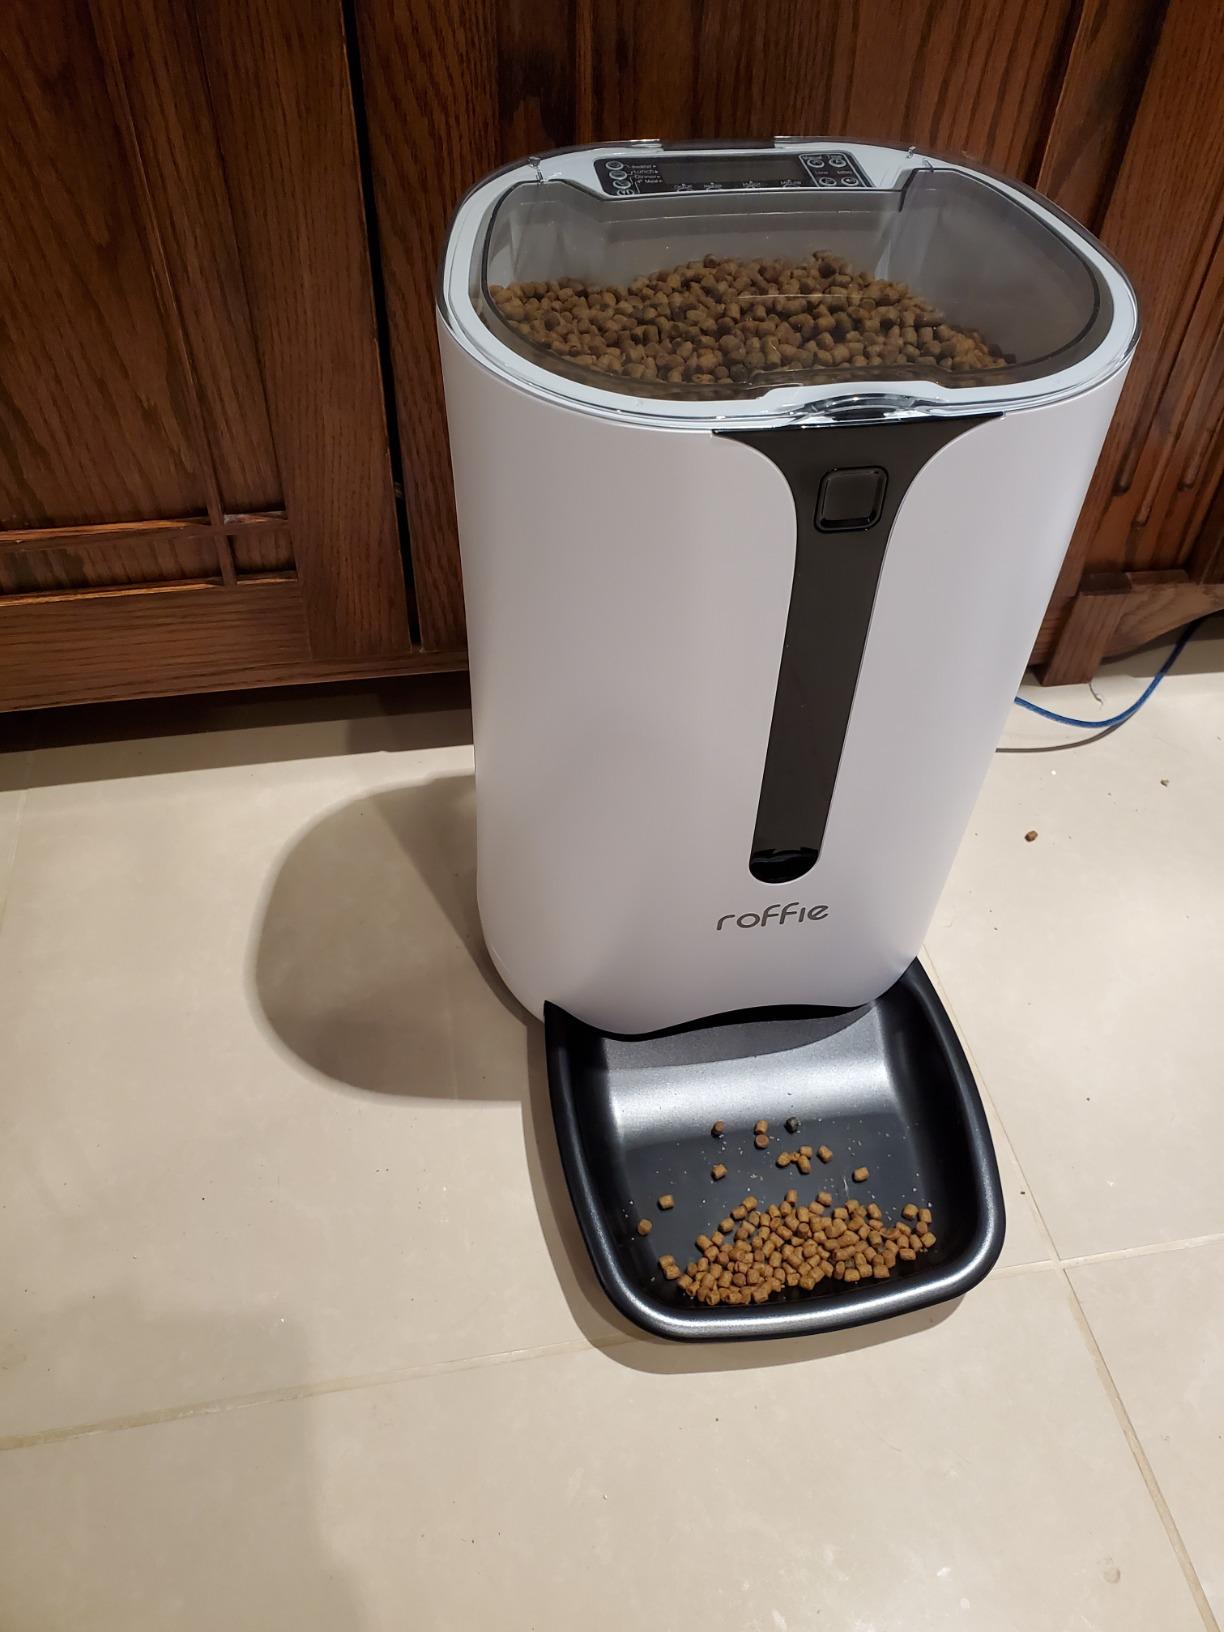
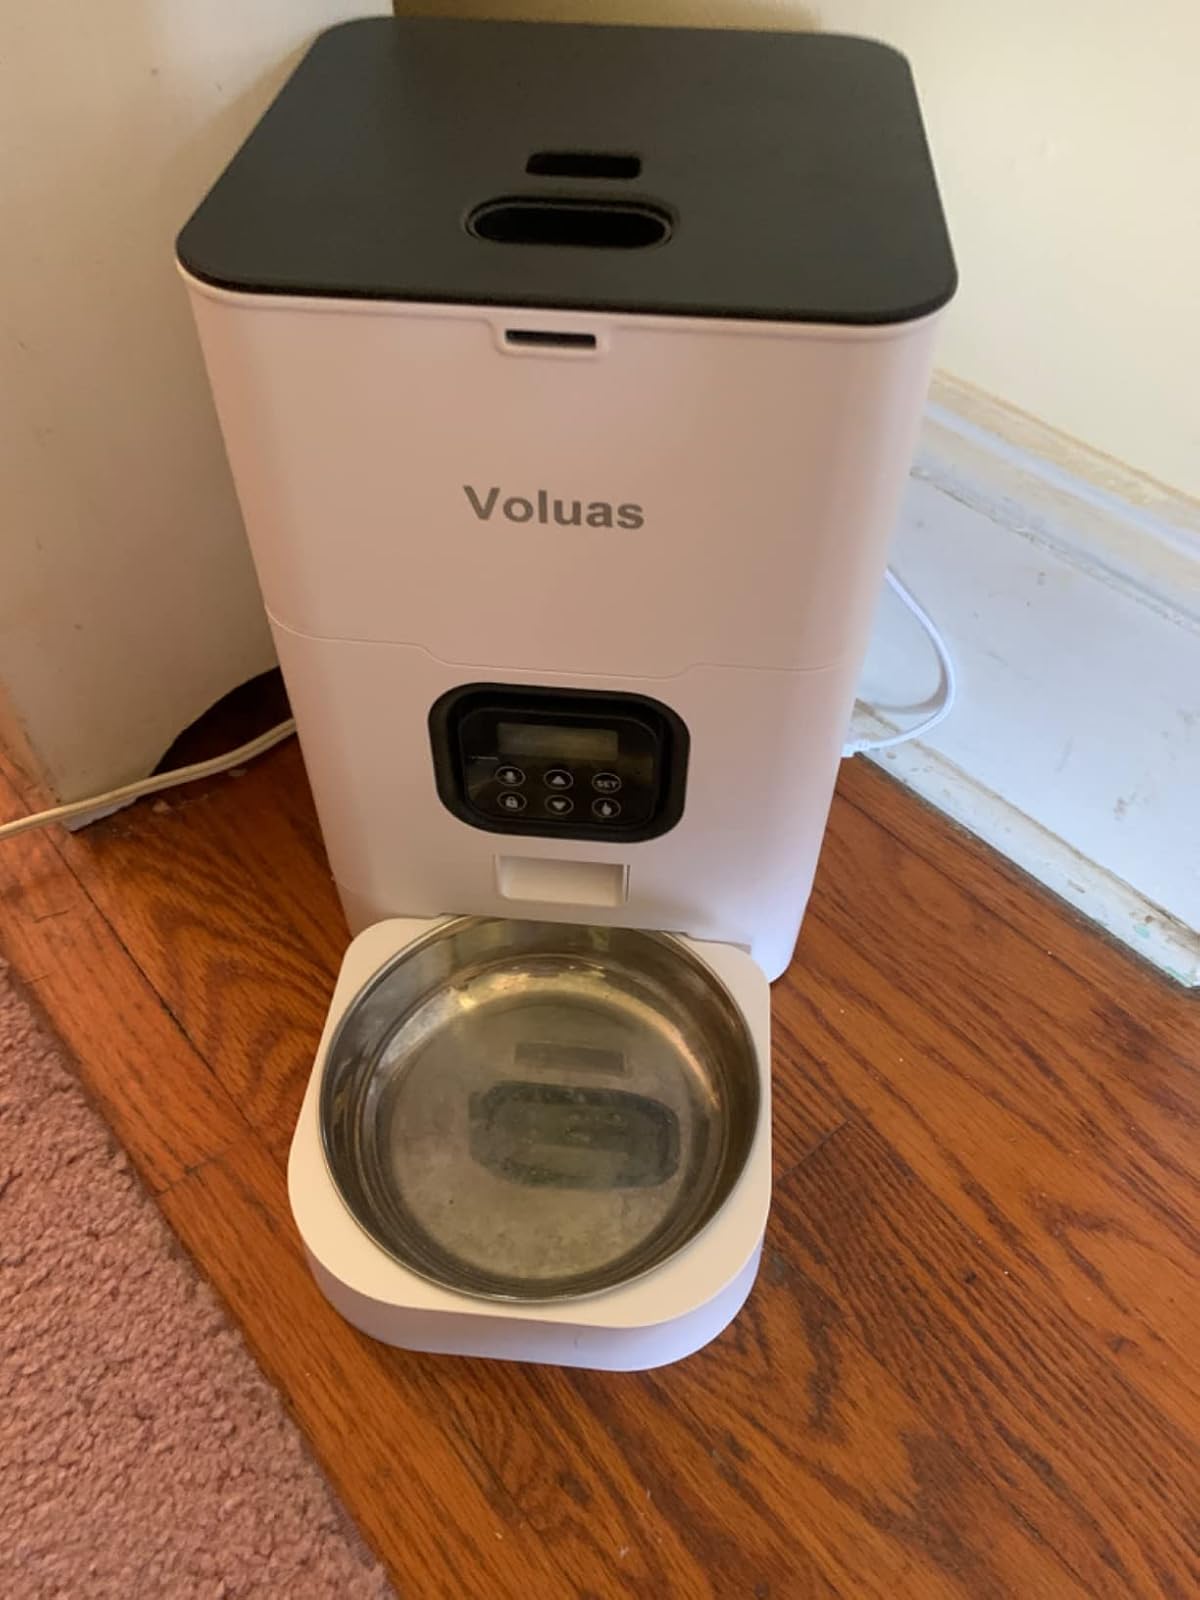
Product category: items_feeder
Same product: no